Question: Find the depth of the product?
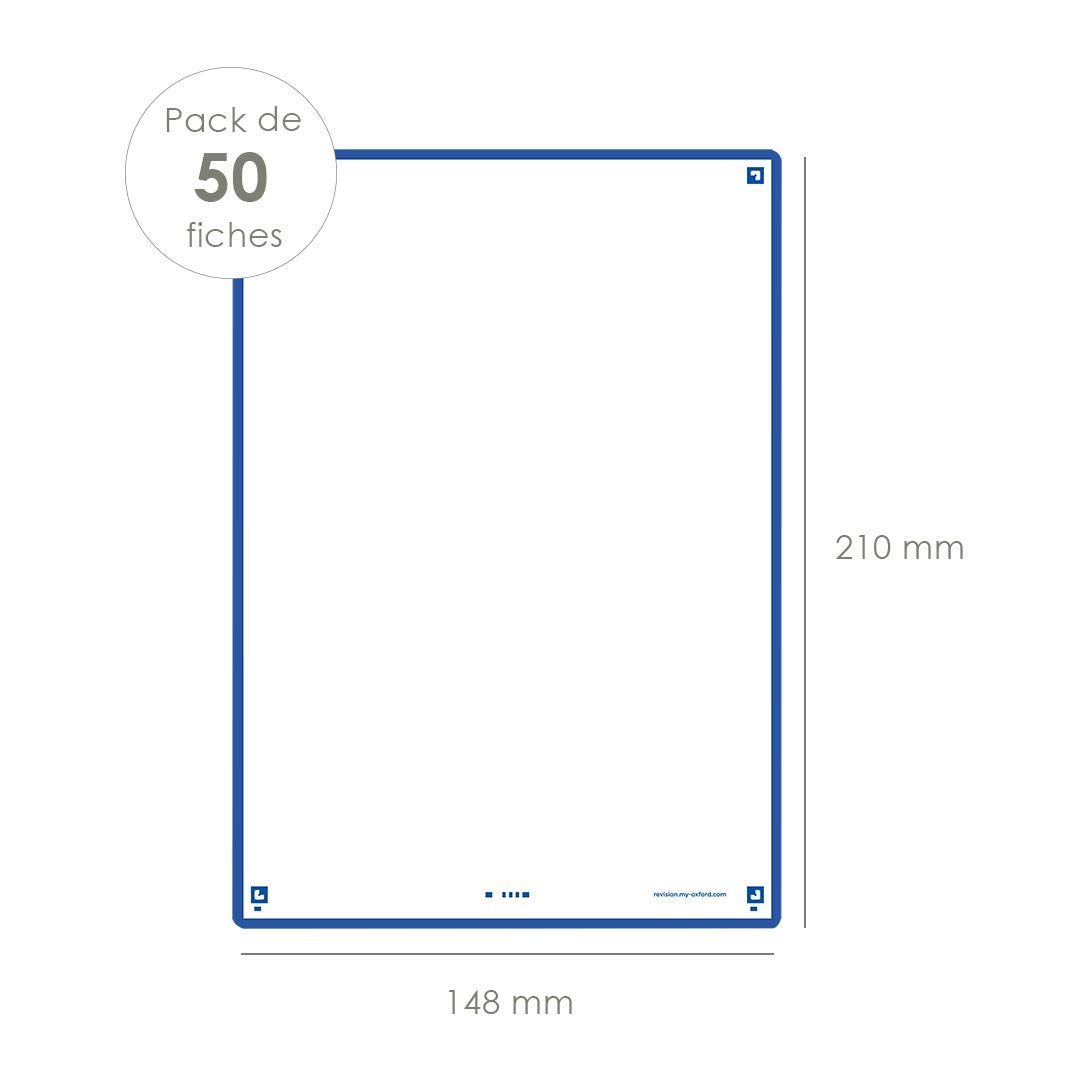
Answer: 210.0 millimetre